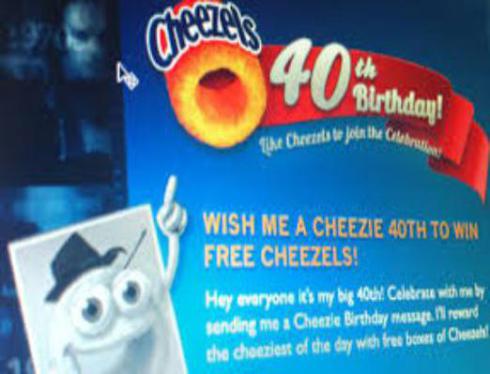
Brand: cheezels
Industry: Food